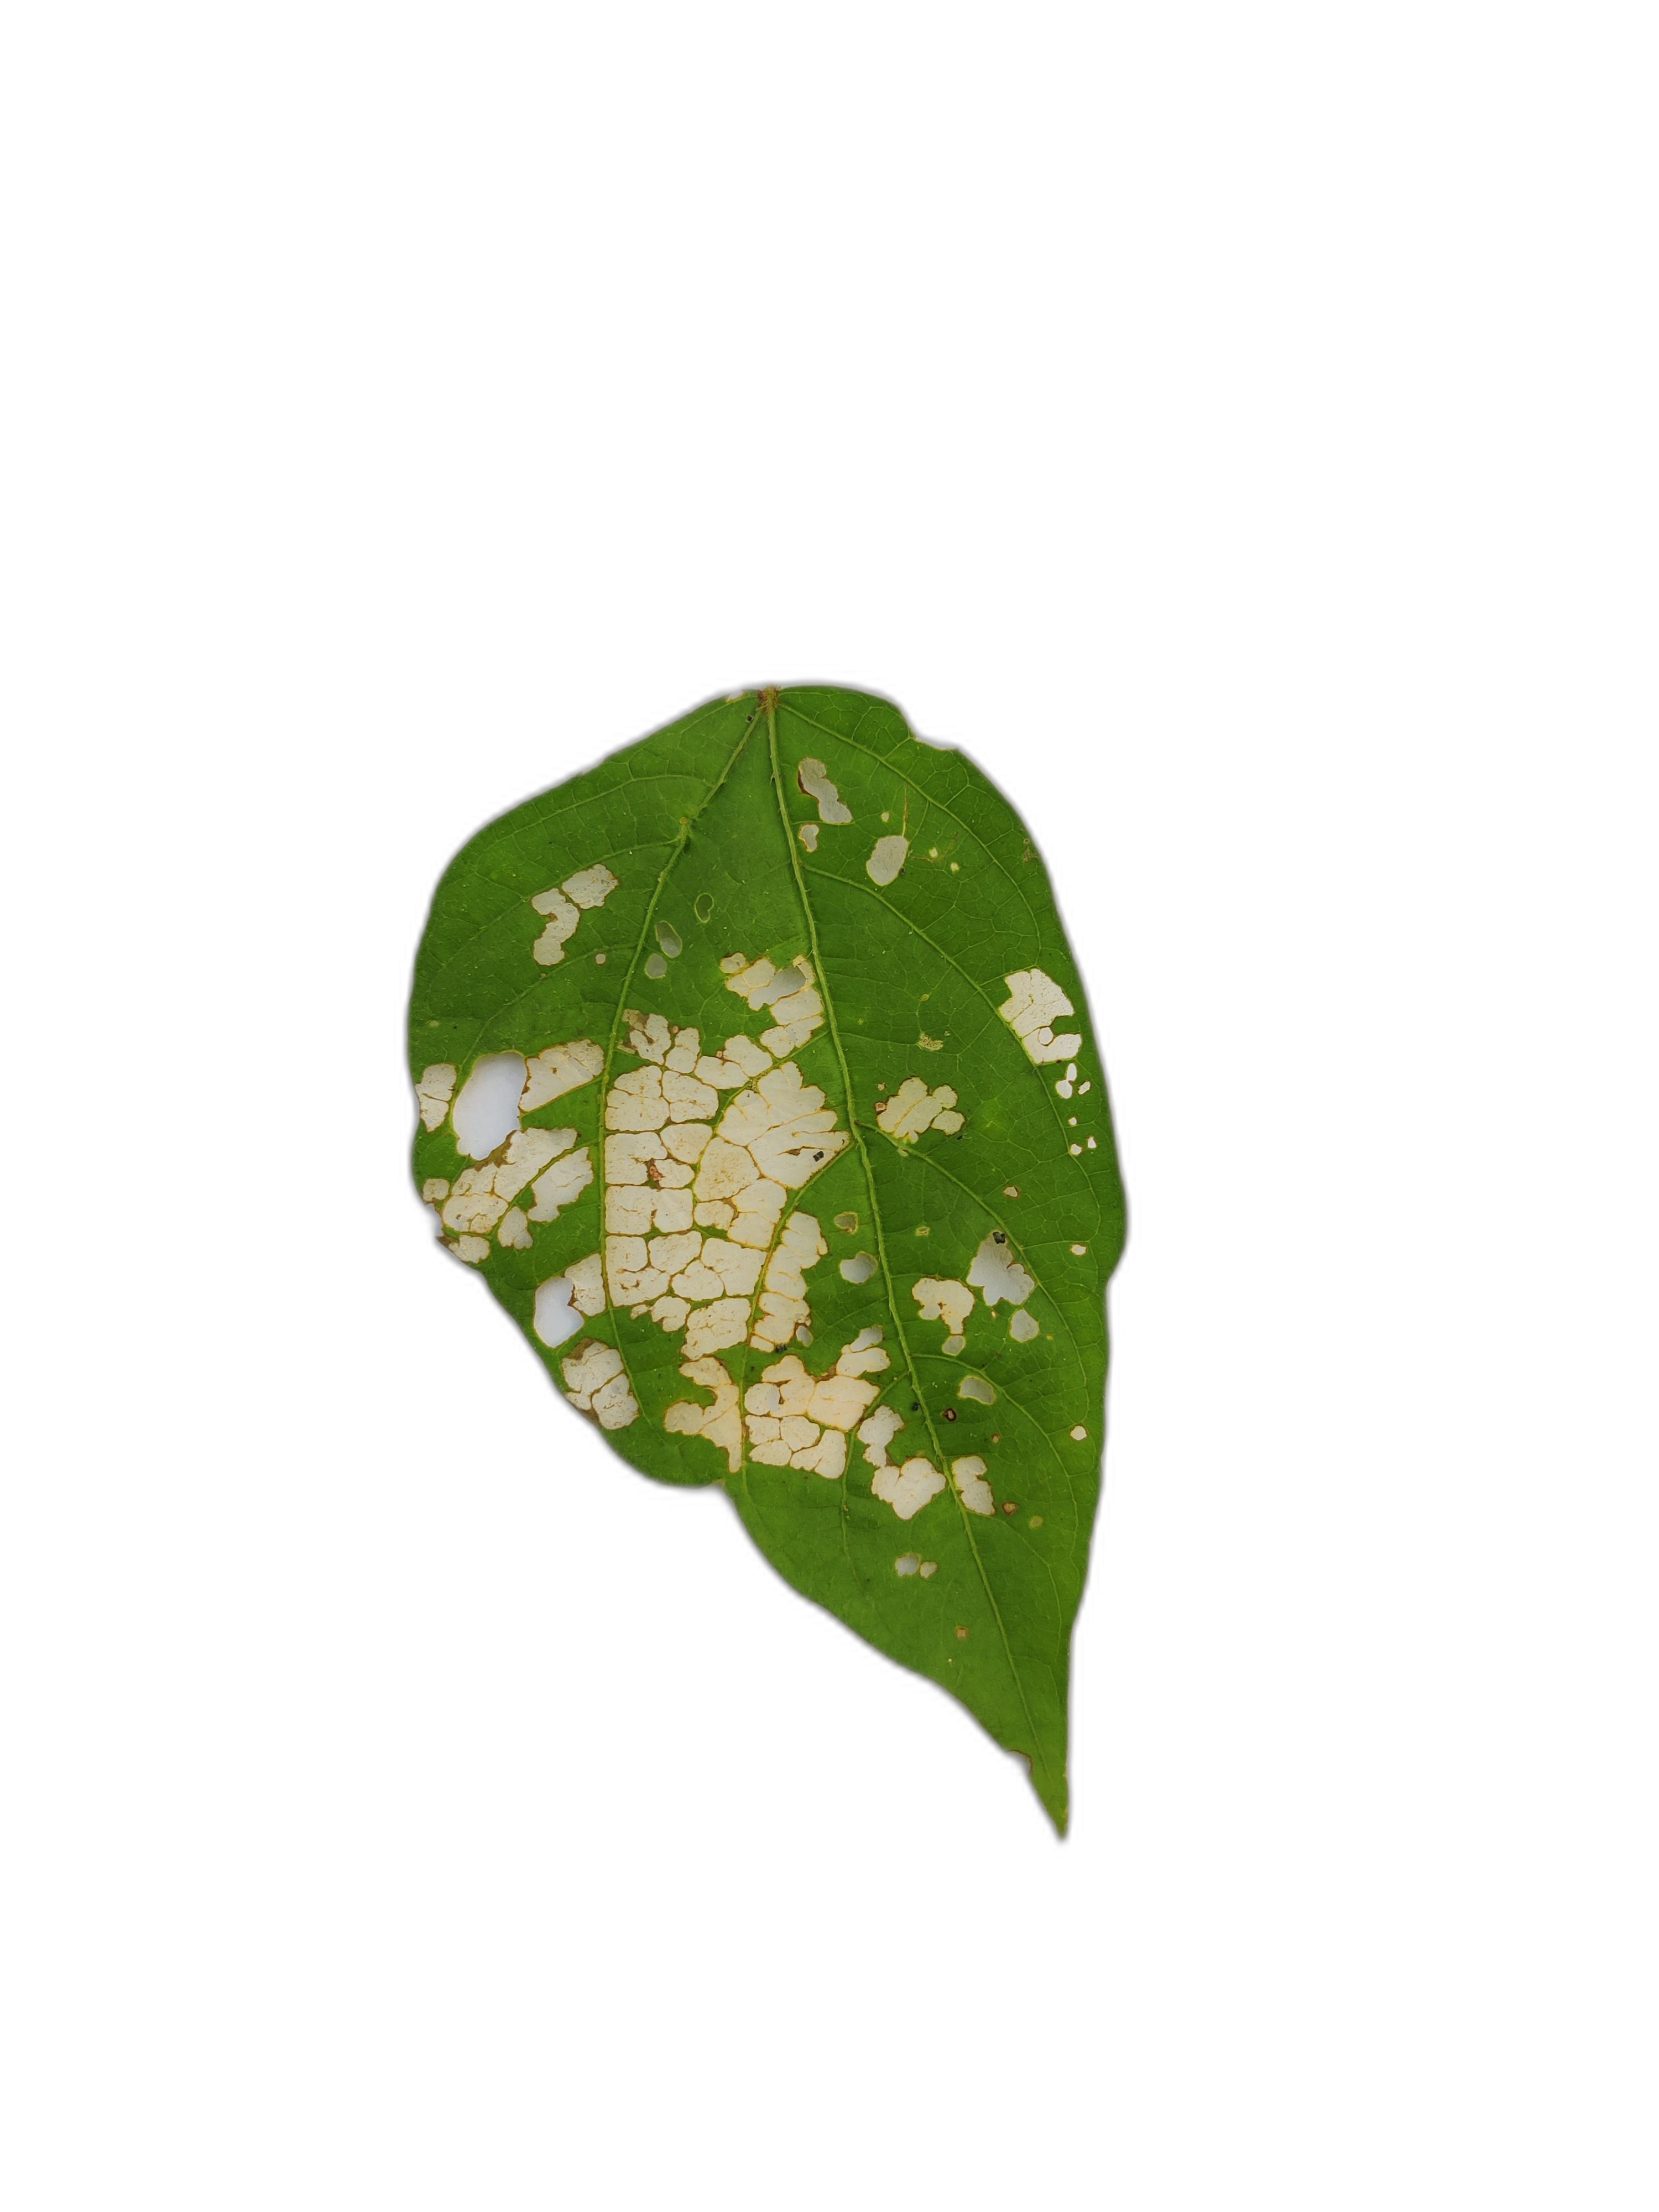
Label: Insect